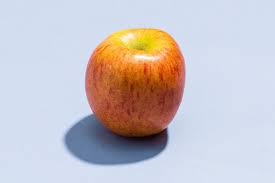
Label: Apple